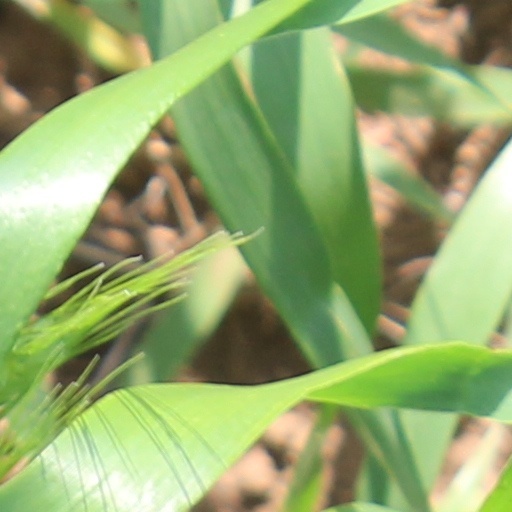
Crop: wheat